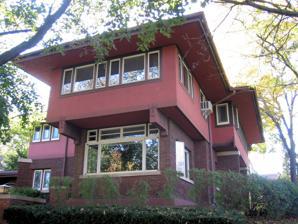
Building: E. S. Hoyt House
Country: United States of America
Year built: 1913
Historic house in Minnesota, United States United States historic place E. S. Hoyt House U.S. National Register of Historic Places U.S. Historic district Contributing property Show map of Minnesota Show map of the United States Location 300 Hill Street, Red Wing, Minnesota Coordinates 44°33′42″N 92°32′30″W / 44.56167°N 92.54167°W / 44.56167; -92.54167 Built 1913 Architect William G. Purcell; George G. Elmslie Architectural style Prairie School Part of Red Wing Residential Historic District ( ID82002955 ) NRHP reference No. 75000981 Added to NRHP June 05, 1975 The E.S. Hoyt House is a historic house in Red Wing, Minnesota , United States, designed by the firm of Purcell & Elmslie and built in 1913. The house is listed on the National Register of Historic Places . It is also a contributing property to the Red Wing Residential Historic District . Description and history The house is one of their more elaborate designs because its owner had a budget that allowed for lavish decoration. The result is comparable to the William Gray Purcell House and the Edward L. Powers House , both in Minneapolis . The horizontal lines of the Prairie School are more pronounced in this house; they are expressed in the bands of art glass windows on both levels and the cantilevered second story. Its owner, E.S. Hoyt, was the president of the Red Wing Stoneware Company . The exterior is clad with brick on the first floor and red stucco on the second floor. The house has ten rooms and about 3,600 square feet (330 m 2 ) of floor space. It has 99 diamond-paned art glass windows and a considerable amount of quarter sawn white oak wood ornamentation. The second story of the house is cantilevered over the first story. The entrance opens into a hallway that leads to a library on the left and a living room on the right. The living room, dining room, and an enclosed porch are all stretched across the front of the house and provide plenty of light through the art glass windows. Several of these windows provide panoramic views of the Mississippi River . The kitchen is located behind the dining room, although it has been remodeled since its original design. The second floor of the house has four bedrooms and two bathrooms, several of which have corner windows that expand the sense of space. The maid's room, over the kitchen, had a separate staircase. References